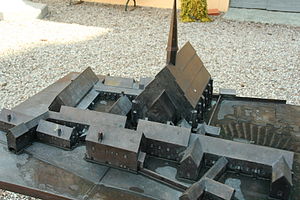
Vadstena kloster
Model af klostrets bygninger omkring 1450. Den norlige del (til venstre) tilhørte søstrene og den sydlige del (til højre) brødrene.
Vadstena kloster er et kloster grundlagt af Den hellige Birgitta af Vadstena i 1384, som også planlagde og tegnede det. Klosteret ligger i nordenden af byen Vadstena i Vadstena kommun i det svenske län Östergötland.